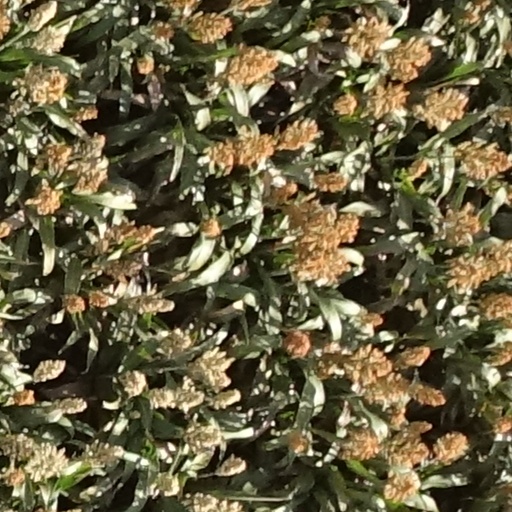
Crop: sorghum